Edward Bernard

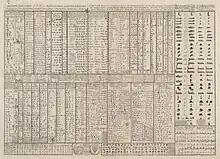
Charles Morton's 1759 updated version of Bernard's "Orbis eruditi", comparing all known alphabets as of 1689.

He spent much time on manuscripts of Apollonius of Perga, travelling to Leiden to look at the manuscript legacies of Joseph Scaliger and Levinus Warner in 1669, and working on Arabic texts in the Bodleian Library. He returned to the Netherlands more than two decades later, to purchase at auction items from the library of Jacobus Golius, on behalf of Narcissus Marsh. In parallel, he began to edit the works of Josephus in the 1680s. The geometrical work remained fragmentary, while the Josephus edition was heavily annotated but incomplete. Clement Barksdale circulated some doggerel about it: "Savilian Bernard's a right learned man;/Josephus he will finish when he can." His transcriptions and translations were later used by Edmund Halley in his translation of Apollonius.